I Was Here (film)

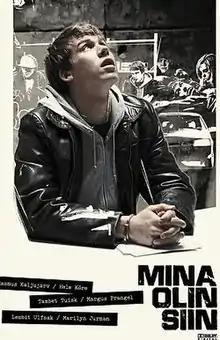

I Was Here is an Estonian feature film, based on a novel by Sass Henno. The story is about a 17-year-old boy who becomes a drug dealer, the decision that draws him into turbulent events he can't control. The movie was directed by René Vilbre and written by Ilmar Raag. The film premiered on 8 July 2008 at the Karlovy Vary International Film Festival, in Estonia was released on 12 September 2008 and it became the 5th most successful Estonian film premiere since the early 1990s.